Oklahoma!

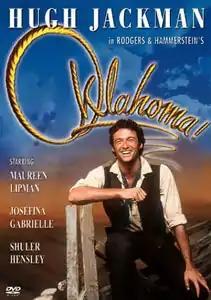
Hugh Jackman on the cover of the DVD of the London revival

A dark-themed production of the musical was presented by the National Theatre in London at the Olivier Theatre, opening on July 15, 1998. The production team included Trevor Nunn (director), Susan Stroman (choreographer) and William David Brohn (orchestrator). The international cast included Hugh Jackman as Curly, Maureen Lipman as Aunt Eller, Josefina Gabrielle as Laurey, Shuler Hensley as Jud Fry, Vicki Simon as Ado Annie, Peter Polycarpou as Ali Hakim and Jimmy Johnston as Will Parker. Musical director John Owen Edwards, Brohn and dance arranger David Krane adapted Robert Russell Bennett's original orchestrations and extended some of the dance sequences. A new Dream Ballet was composed for Susan Stroman's new choreography, and the dances to "Kansas City", "Many a New Day" and "The Farmer and the Cowman" were all redesigned. The overture was also altered, at the request of Nunn. Jackman and Gabrielle performed the ballet themselves.